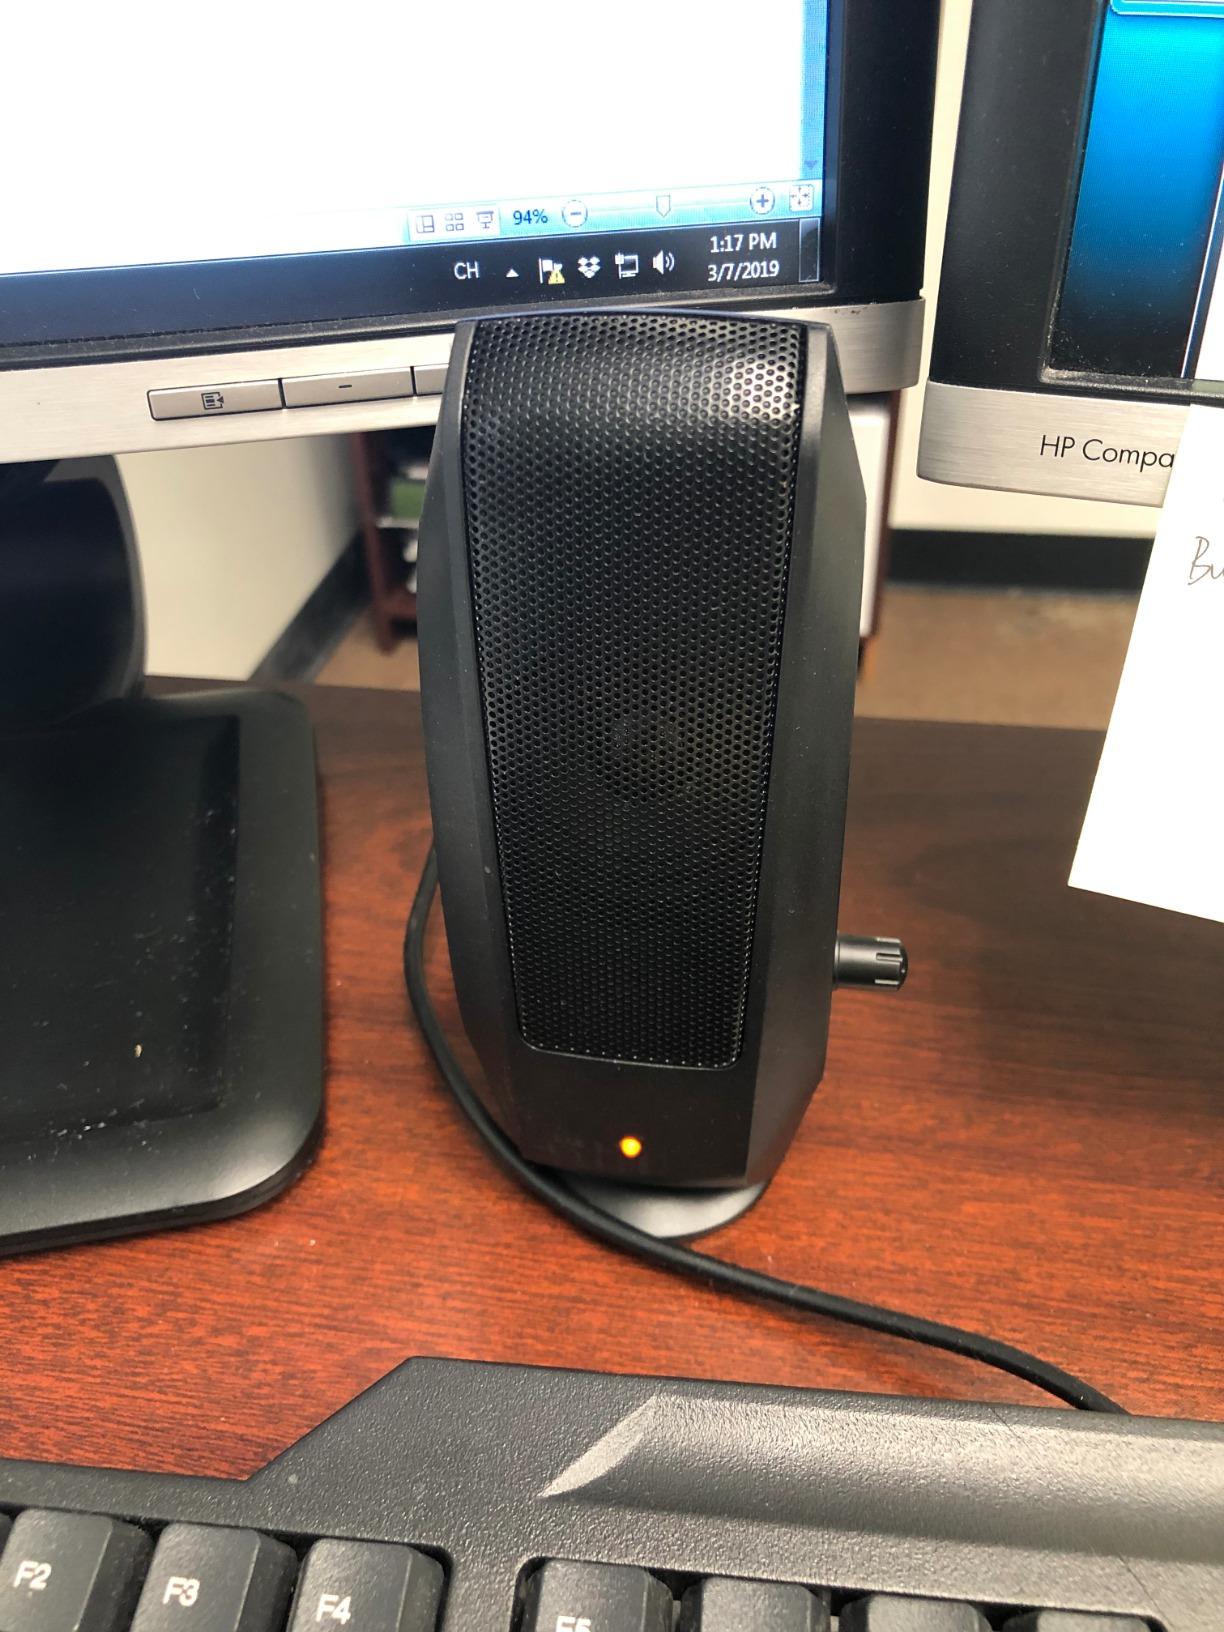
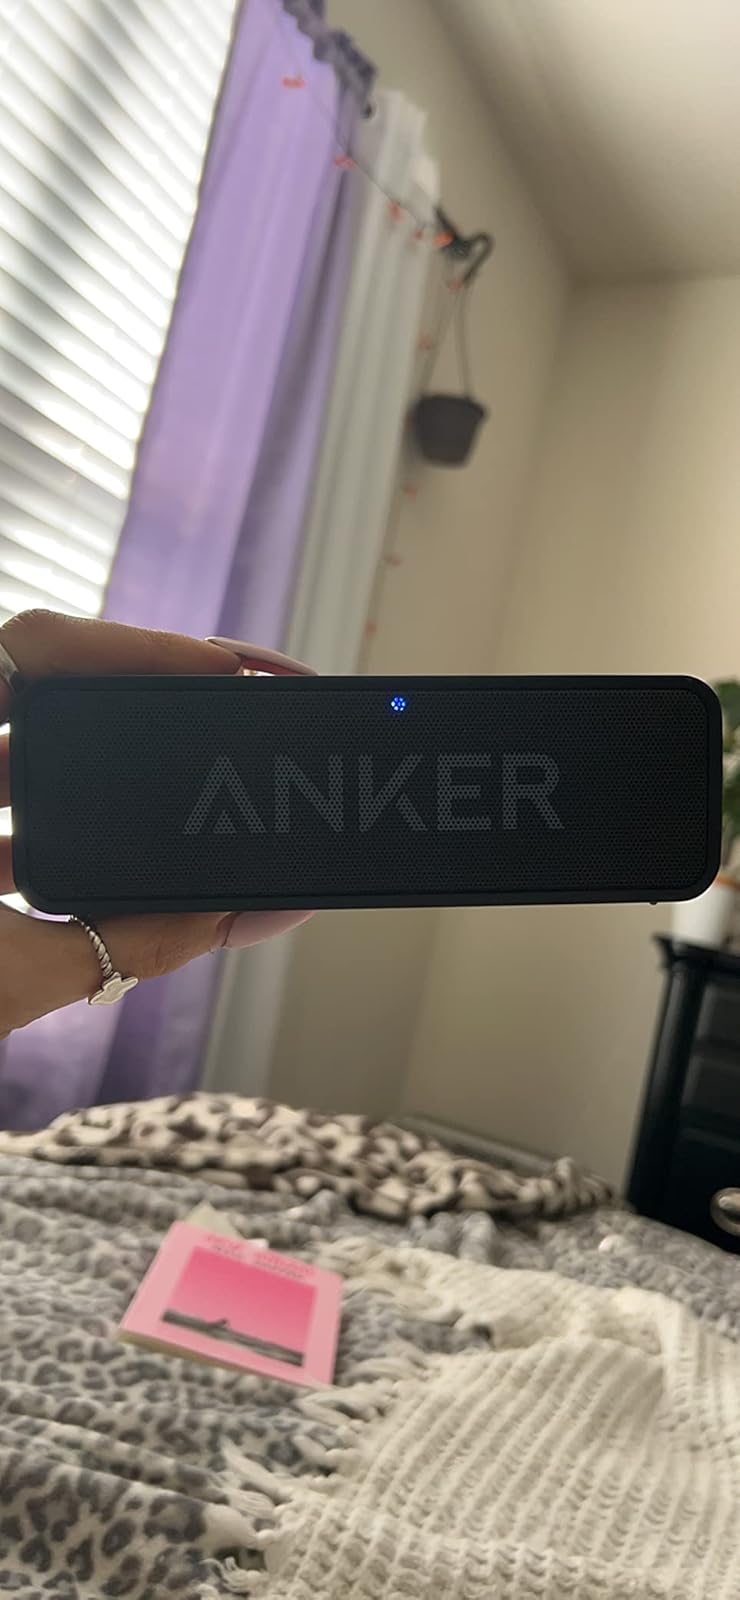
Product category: speaker
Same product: no